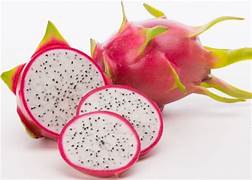
Label: Dragonfruit